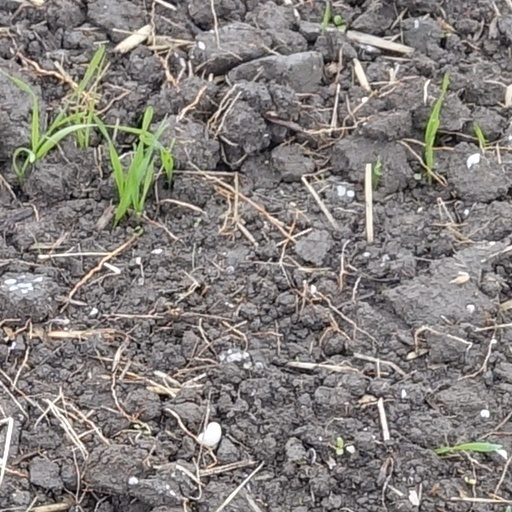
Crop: wheat